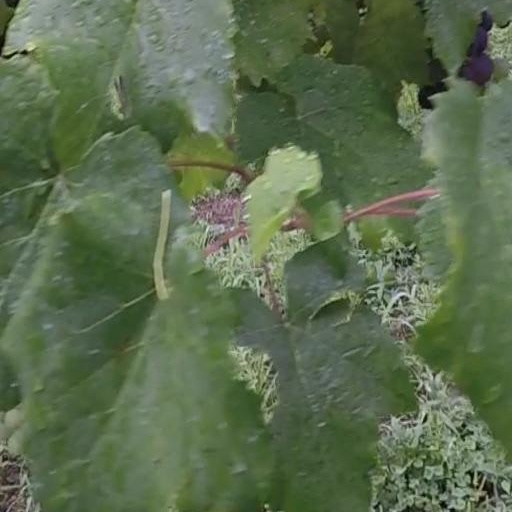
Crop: grape